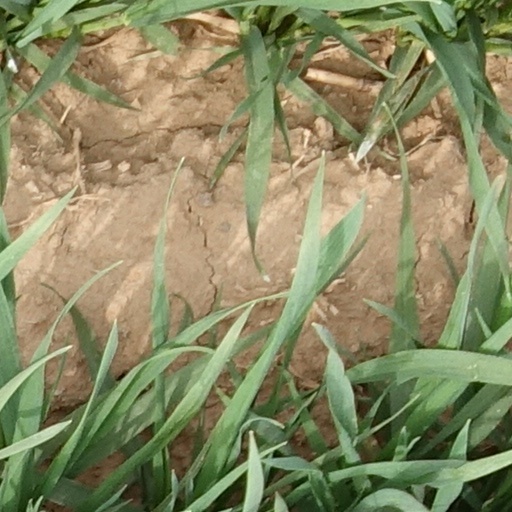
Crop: wheat